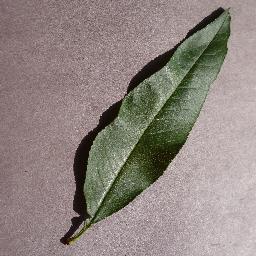
Label: Peach___healthy